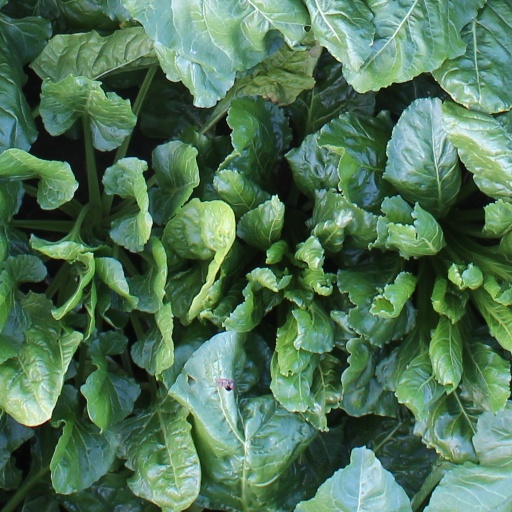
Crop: sugar beet